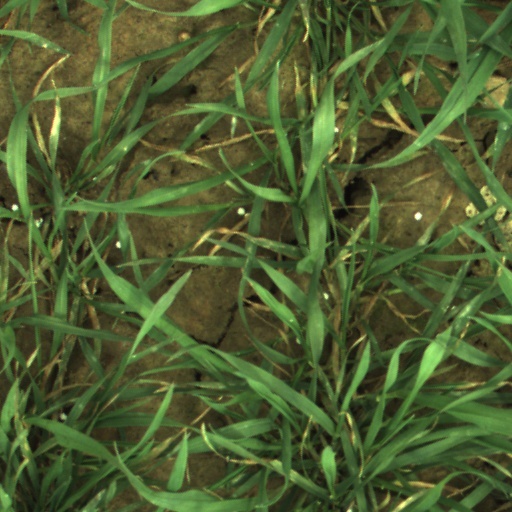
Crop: wheat